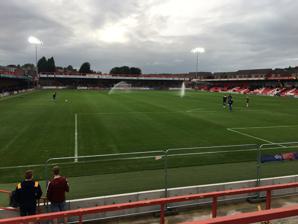
Building: Crown Ground
Country: United Kingdom
Year built: 1968
Football stadium in Accrington, Lancashire, England Crown Ground Crown Ground Location in Hyndburn Former names Fraser Eagle Stadium Interlink Express Stadium Location Livingstone Road, Accrington , Lancashire, England Coordinates 53°45′55″N 2°22′15″W / 53.76528°N 2.37083°W / 53.76528; -2.37083 Elevation 516 feet (157 m) Capacity 5,450 (3,100 seated) Record attendance 5,397 Field size 111 by 72 yards (101 m × 66 m) Construction Built 1968 Opened 1968 Tenants Accrington Stanley F.C. (1968–present) The Crown Ground (currently known for sponsorship reasons as the Wham Stadium ) is a multi-use stadium in Accrington , Lancashire , England.  It is currently used mostly for football matches and is the home ground of Accrington Stanley . Opened in 1968, the stadium has a capacity of 5,450. The ground was renamed the Wham Stadium as part of a three-year £200,000 sponsorship deal with What More UK Ltd. It was previously also named the Fraser Eagle Stadium and the Interlink Express Stadium. Stands/terraces Jack Barret Memorial Stand : this stand is the newest stand. A terrace used to be in its place until it was knocked down and replaced by the current one whilst Stanley were still in the Northern Premier League . It runs half the length of the pitch. The dugouts are situated here and in the John Smiths Stand. Clayton End : officially called the Sophia Khan Stand. This the home end. The more vocal Stanley fans known as the Stanley Ultras like to stand here. It is a covered terrace that had a roof added to it at the start of 2007–08. Seats were added to the front half of the terrace to bring the stadium up to Football League standards. Whinney Hill Terrace : otherwise known as the Cowshed. It stands on the lower slopes of Whinney Hill which is home to a vast waste infill site. It was a small terrace with only 3 rows but had seating installed in the covered section to bring the stadium up to Football League standards. It has a roof running two-thirds of the length of the pitch held up by pillars. The terrace continues around the corner for about a third of the Coppice End and around the corner at the other end to join with the Clayton End. The television gantry is situated in the middle of the terrace. The half nearest the Coppice End is given to away fans. This stand was replaced by the 1,100 seater Eric Whalley Stand, which opened in 2019 Coppice End : This is the away end and has the ability to accommodate up 1,800 supporters.  If additional demand is required then part of the Whinney Hill side is used for this allocation. Conversely, if away demand is small this stand can go unused. This end is uncovered and is very exposed to the weather. Record attendance A record attendance of 4,801 was set on 17 November 2018 for a League One match against Barnsley , but only stood for three weeks, when it was bettered by a crowd of 5,257 for another league match against Sunderland on 8 December 2018, although the match was abandoned due to a waterlogged pitch. A new record of 5,397 was set on 26 January 2019 when Derby County visited in the FA Cup fourth round. References